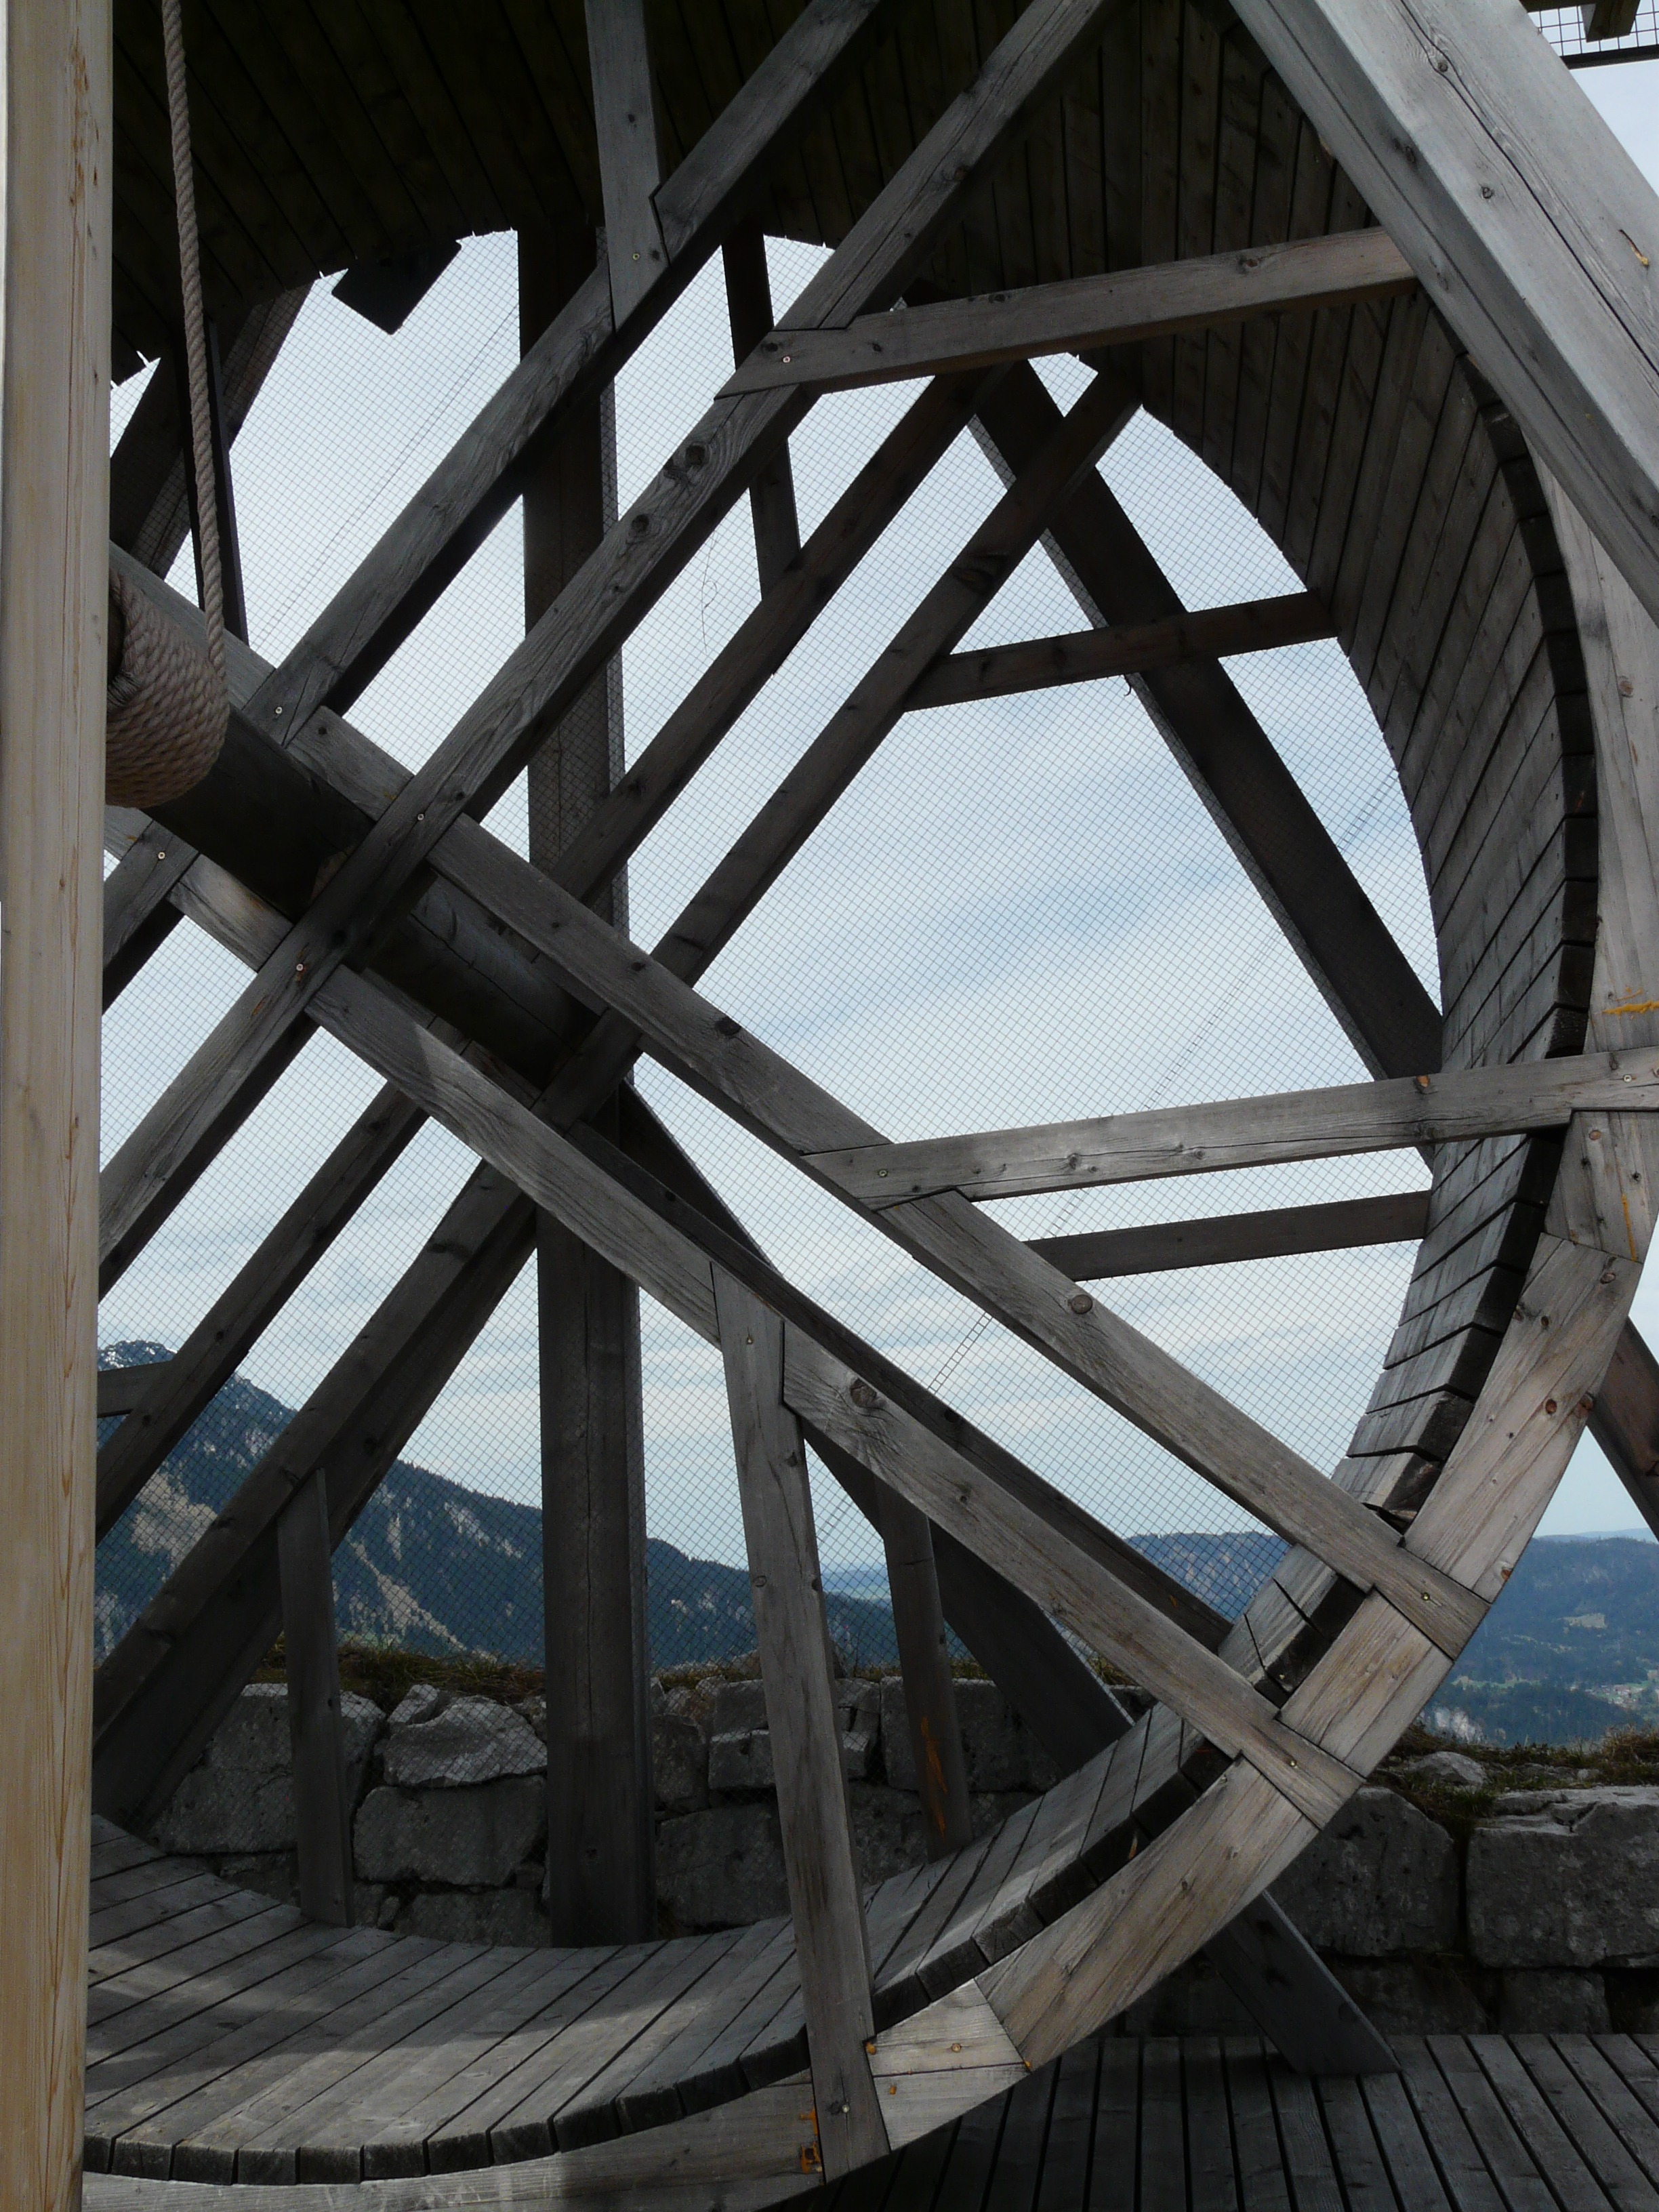
architecture, structure, wood, bridge, wheel, roof, old, cable, line, ancient, machine, device, symmetry, daylighting, winds, truss bridge, outdoor structure